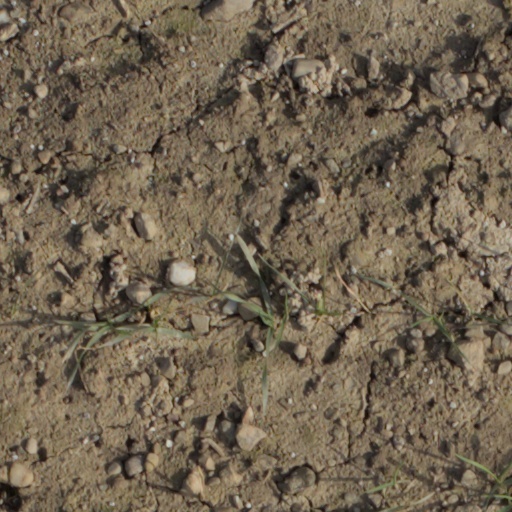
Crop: wheat